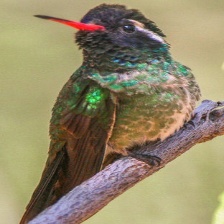
Species: WHITE EARED HUMMINGBIRD
Scientific name: BASILINNA LEUCOTIS
ImageNet parent category: hummingbird